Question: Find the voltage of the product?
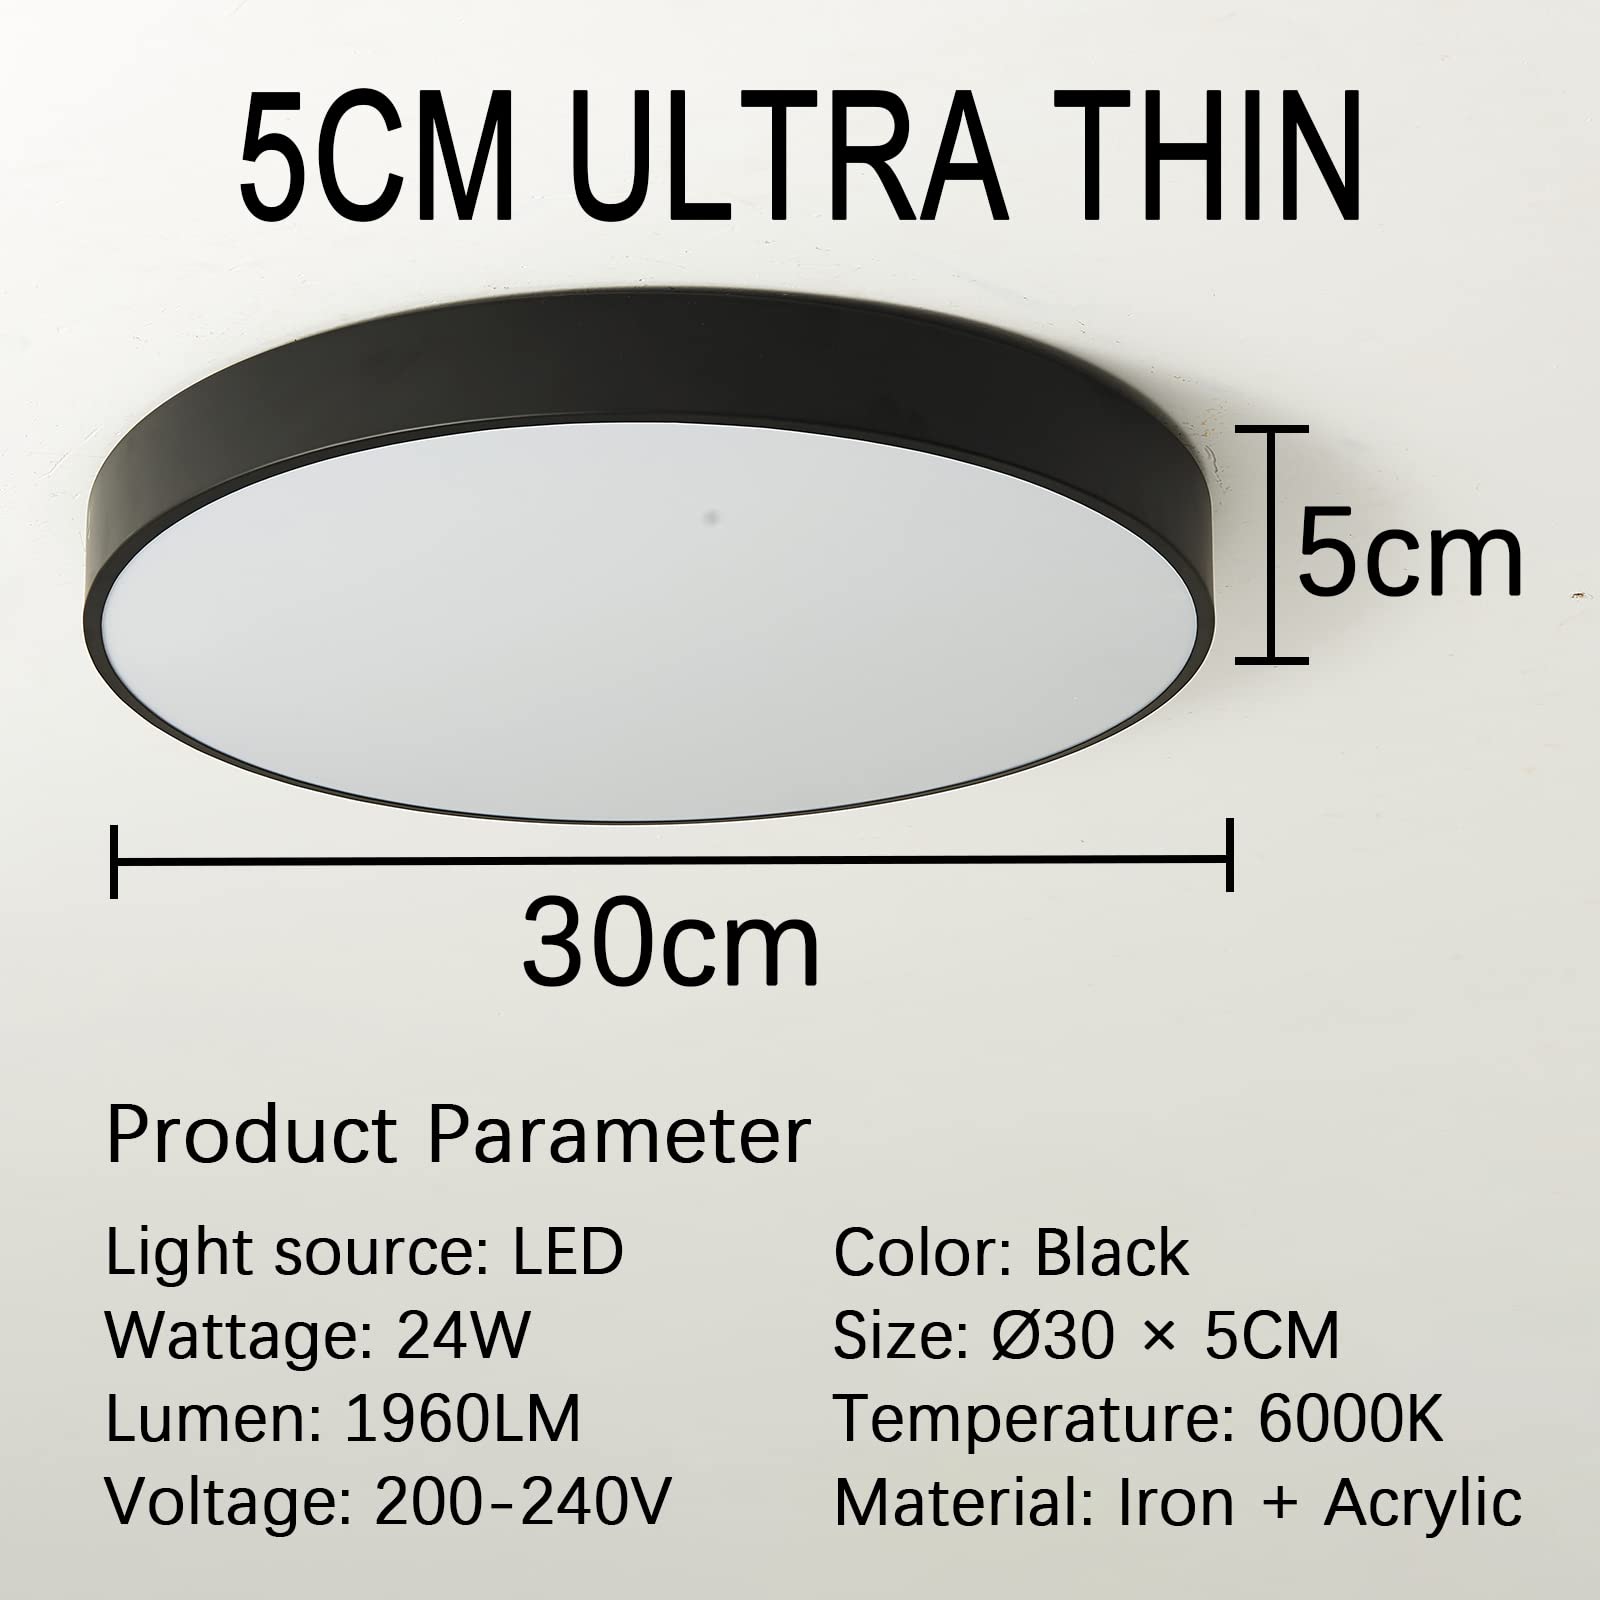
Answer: [200.0, 240.0] volt